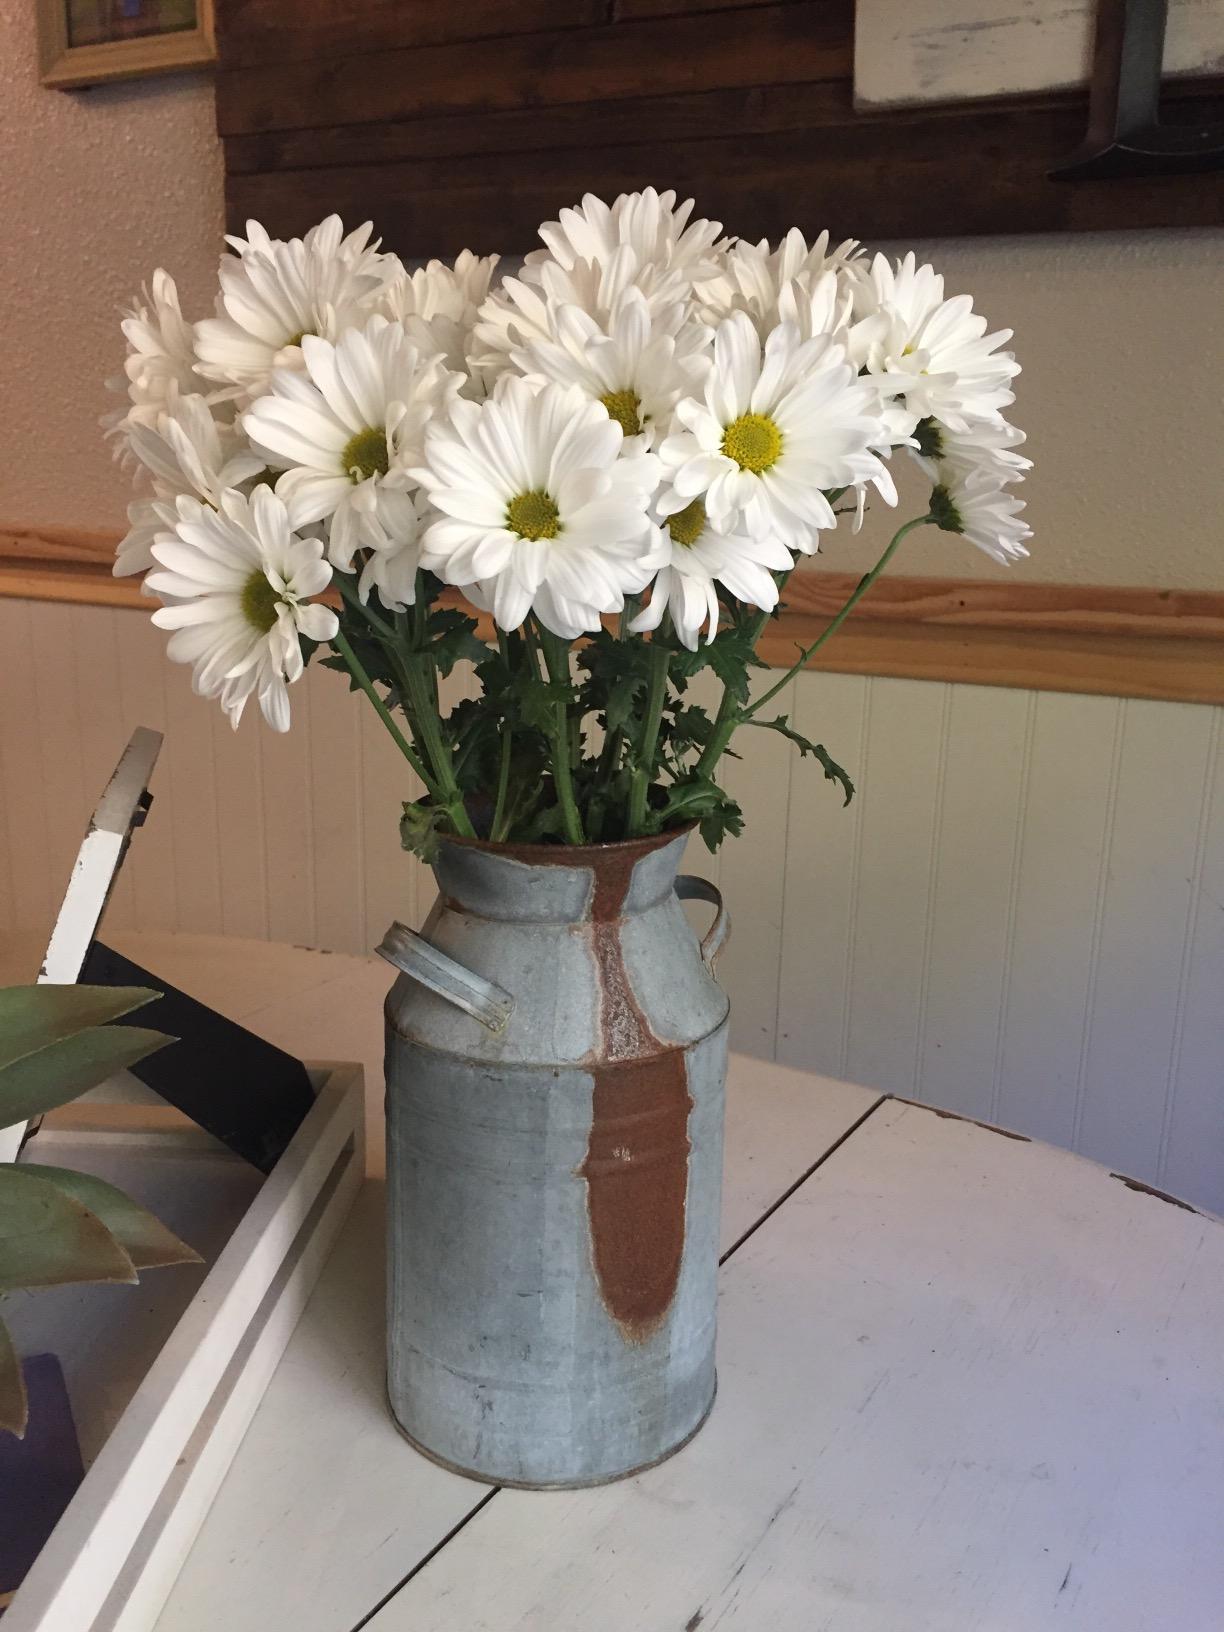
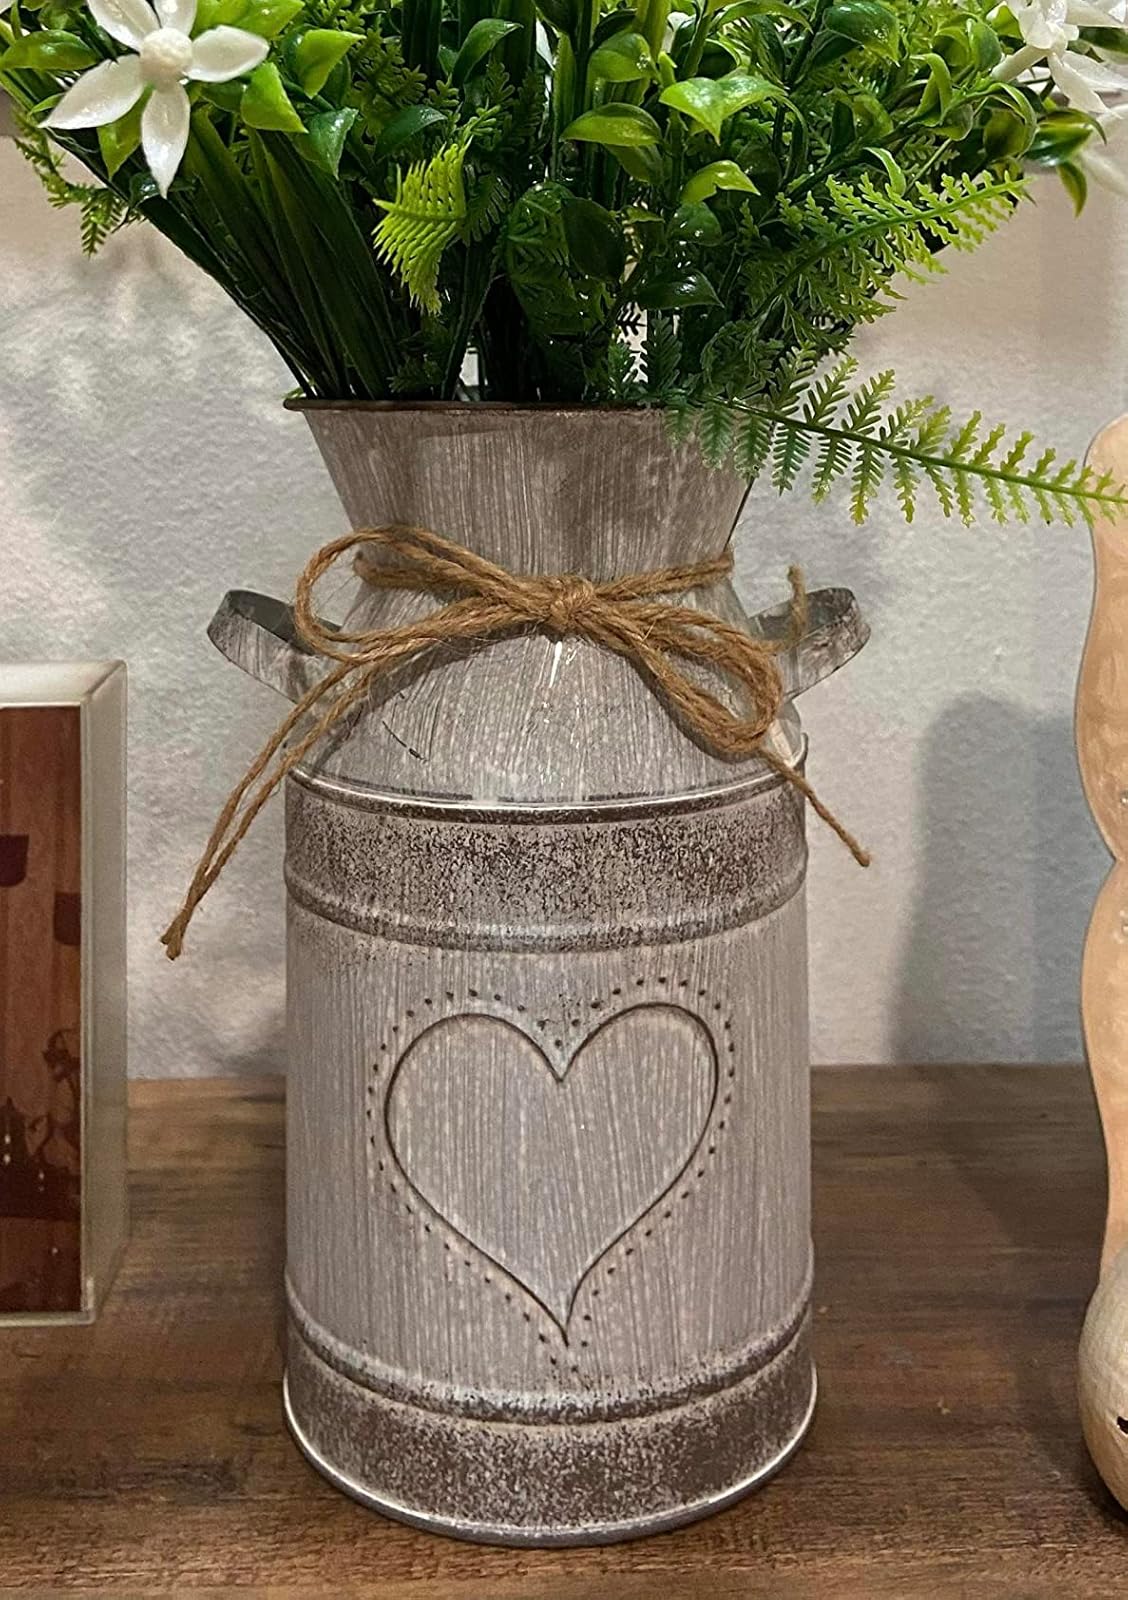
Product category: vase
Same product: no